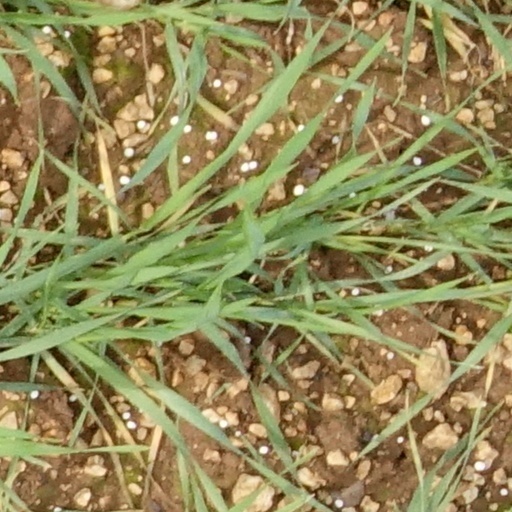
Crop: wheat